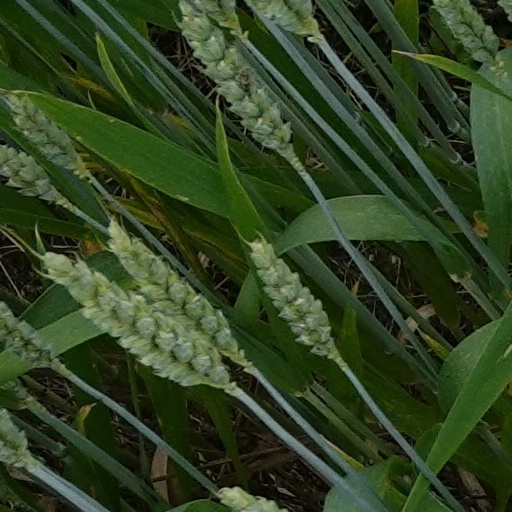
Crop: wheat